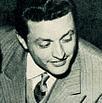
Age: 34